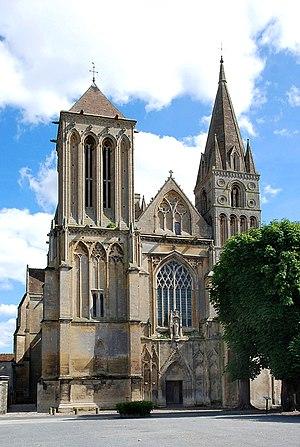
Saint-Pierre-sur-Dives (Calvados)
Saint-Pierre-sur-Dives est une ancienne commune française, située dans le département du Calvados en région Normandie, devenue le 1ᵉʳ janvier 2017 une commune déléguée au sein de la commune nouvelle de Saint-Pierre-en-Auge.
L’abbaye de Saint-Pierre-sur-Dives est une abbaye bénédictine, fondée au XIᵉ siècle à Saint-Pierre-sur-Dives dans le Calvados. C'est un des ensembles les plus complets de l'architecture monastique en Normandie.